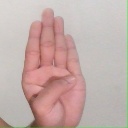
अक्षर: ब